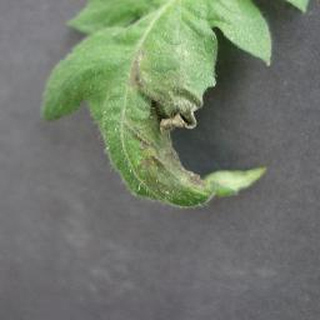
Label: tomato_late_blight